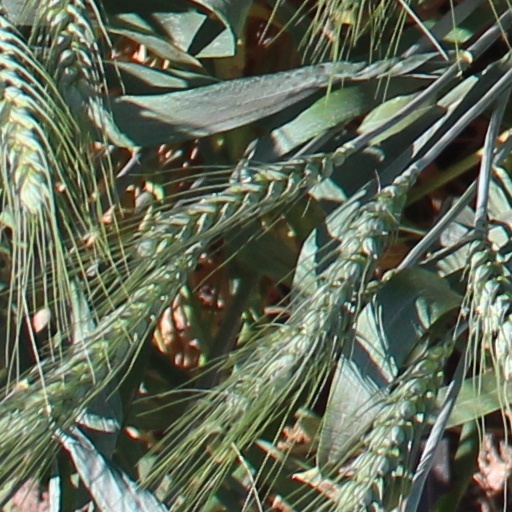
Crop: wheat